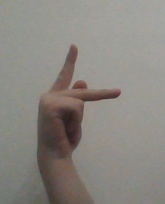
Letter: dha